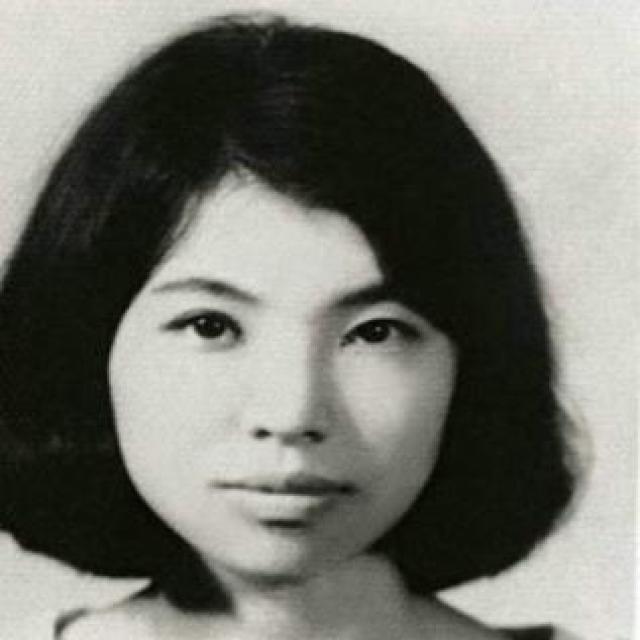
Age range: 13-20